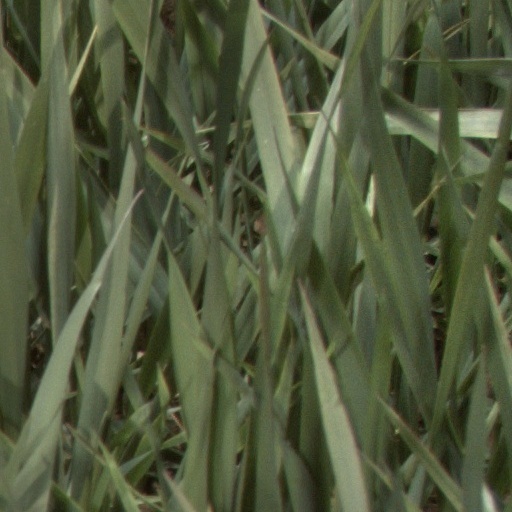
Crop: wheat